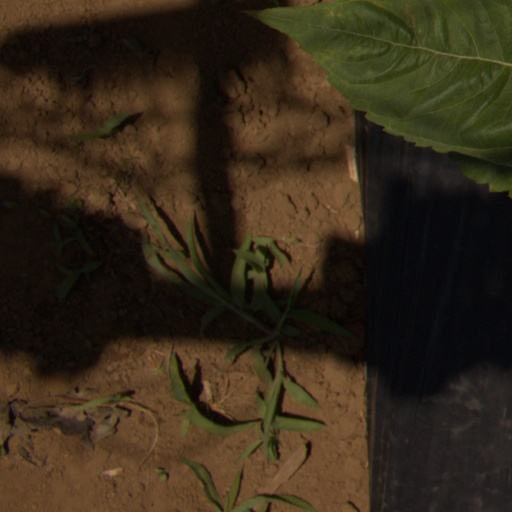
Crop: Jerusalem artichoke